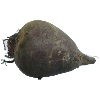
Label: beetroot